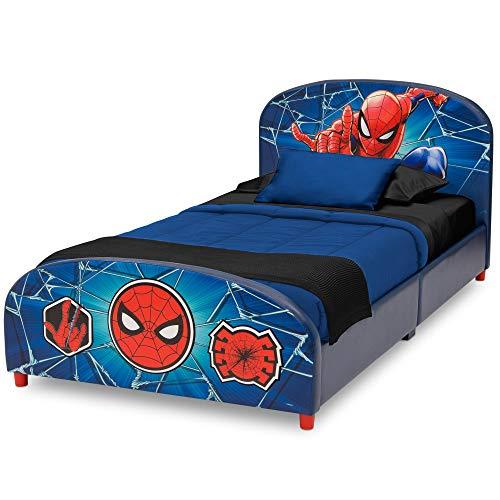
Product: Delta Children Upholstered Twin Bed, Marvel Spider-Man
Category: Home & Kitchen | Furniture | Kids' Furniture | Bed Frames, Headboards & Footboards
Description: ACTION PACKED SPIDER MAN DESIGN: Vibrant and fun Spider Man graphics on the headboard; 3D applique detailing on the footboard.
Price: $231.38